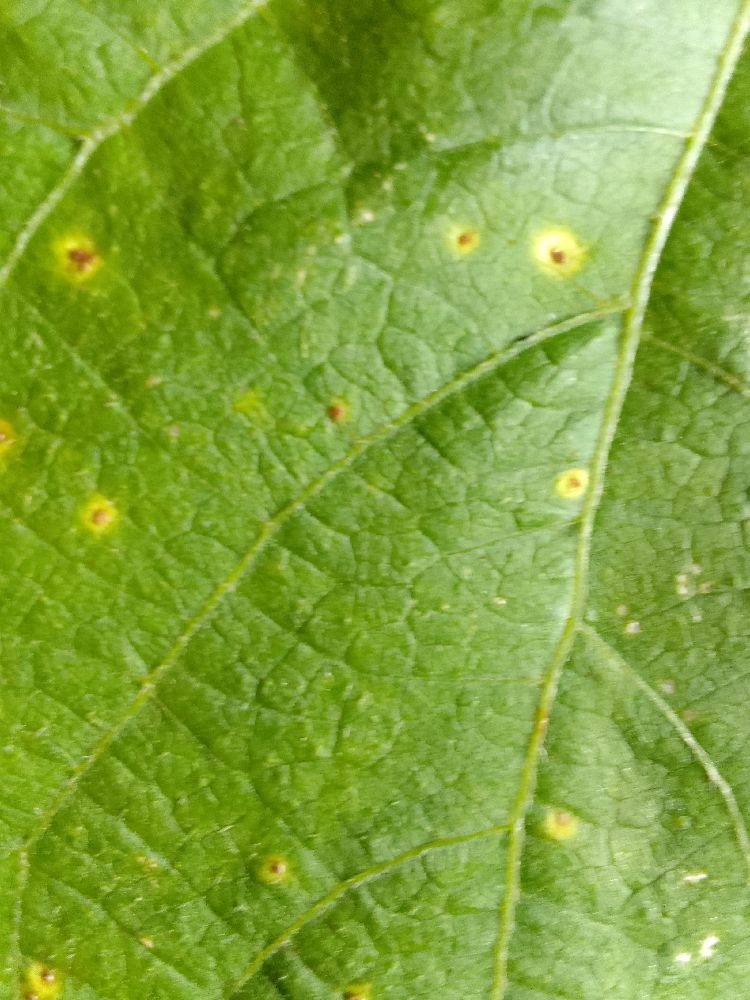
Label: rust